Crayola Scoot

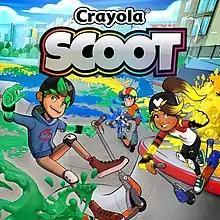

Crayola Scoot is a sports video game developed by Climax Studios and published by Outright Games. It is based on the Crayola brand, taking heavy inspiration from games such as "Splatoon" with a similar paint/ink mechanic and the "Tony Hawk's Pro Skater" series instead riding a scooter rather than a skateboard, performing tricks and combos to complete challenges. It was released on October 16, 2018, in North America and October 23, 2018, in Europe for Microsoft Windows, Nintendo Switch, PlayStation 4, and Xbox One. Digital releases have since been delisted from all platforms.